Nelson Spruce

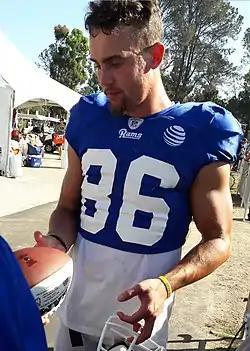
Spruce with the Los Angeles Rams in 2017

Nelson Gregory Spruce (born December 5, 1992) is an American former professional football player who was a wide receiver in the National Football League (NFL). He played college football for the Colorado Buffaloes.